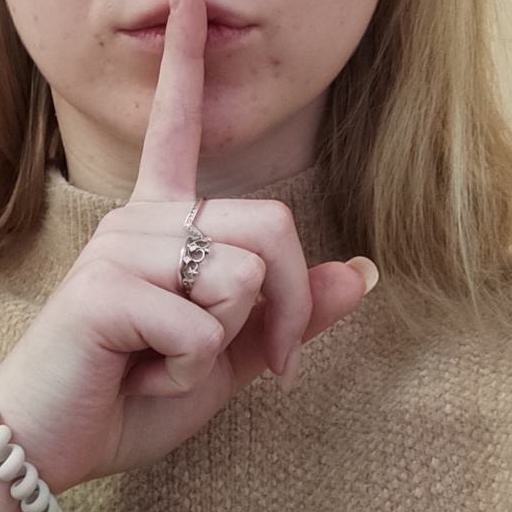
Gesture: mute